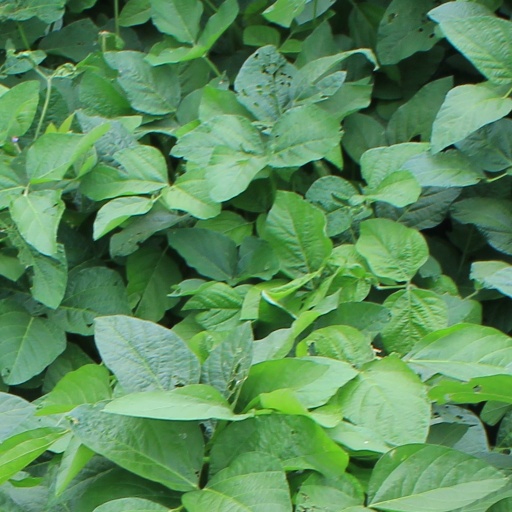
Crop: soybean